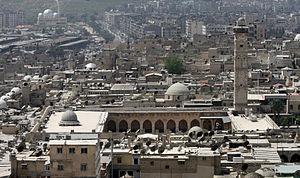
La mosquée des Omeyyades à Alep.
La Grande Mosquée d'Alep ou Mosquée omeyyade d'Alep est la plus grande et la plus ancienne mosquée de la ville d'Alep dans le nord de la Syrie. La mosquée actuelle date de la période mamelouke du XIIIᵉ siècle, seul le minaret est plus ancien, puisqu'il date de 1090, durant la période seldjoukide. Elle est située dans la vieille ville. La mosquée est censée conserver les restes du père de Jean le Baptiste, Zacharie qui est mentionné dans le Coran comme étant un prophète de l'islam. Elle a été sérieusement endommagée pendant la bataille d'Alep, à la mi-octobre 2012 et son minaret datant de l'ère seldjoukide est détruit par des bombardements du 24 avril 2013.